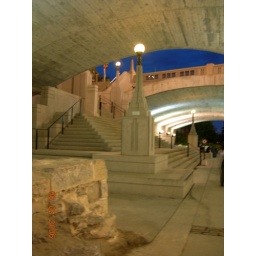
It's under the bridge near the Chateau Laurier Hotel, and despite the sky is blue, it was past 8pm...